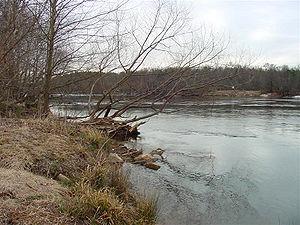
La Broad River est une rivière américaine de 241 km de long qui est une des deux rivières qui forment la Congaree. Elle coule dans les États de Caroline du Nord et de Caroline du Sud.